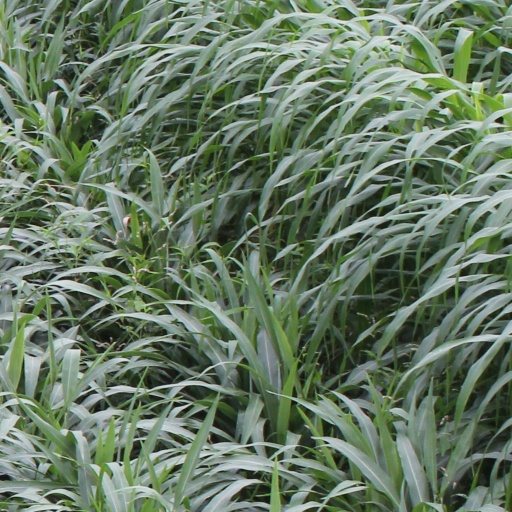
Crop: sorghum